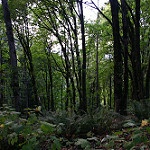
Scene: Outdoor